List of UK Rock & Metal Albums Chart number ones of 2016

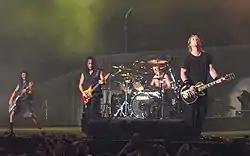
Metallica's "Hardwired... to Self-Destruct" was the longest-running number one album of 2016, spending the last five weeks of the year atop the chart.

The UK Rock & Metal Albums Chart is a record chart which ranks the best-selling rock and heavy metal albums in the United Kingdom. Compiled and published by the Official Charts Company, the data is based on each album's weekly physical sales, digital downloads and streams. In 2016, there were 37 albums that topped the 52 published charts. The first number-one album of the year was "Alone in the Universe" by , which reached the top of the chart for the week ending 26 November 2015 and remained at number one for nine consecutive weeks. The final number-one album of the year was Metallica's tenth studio album "Hardwired... to Self-Destruct", which reached number one for the week ending 1 December and remained there for six consecutive weeks into January 2017.